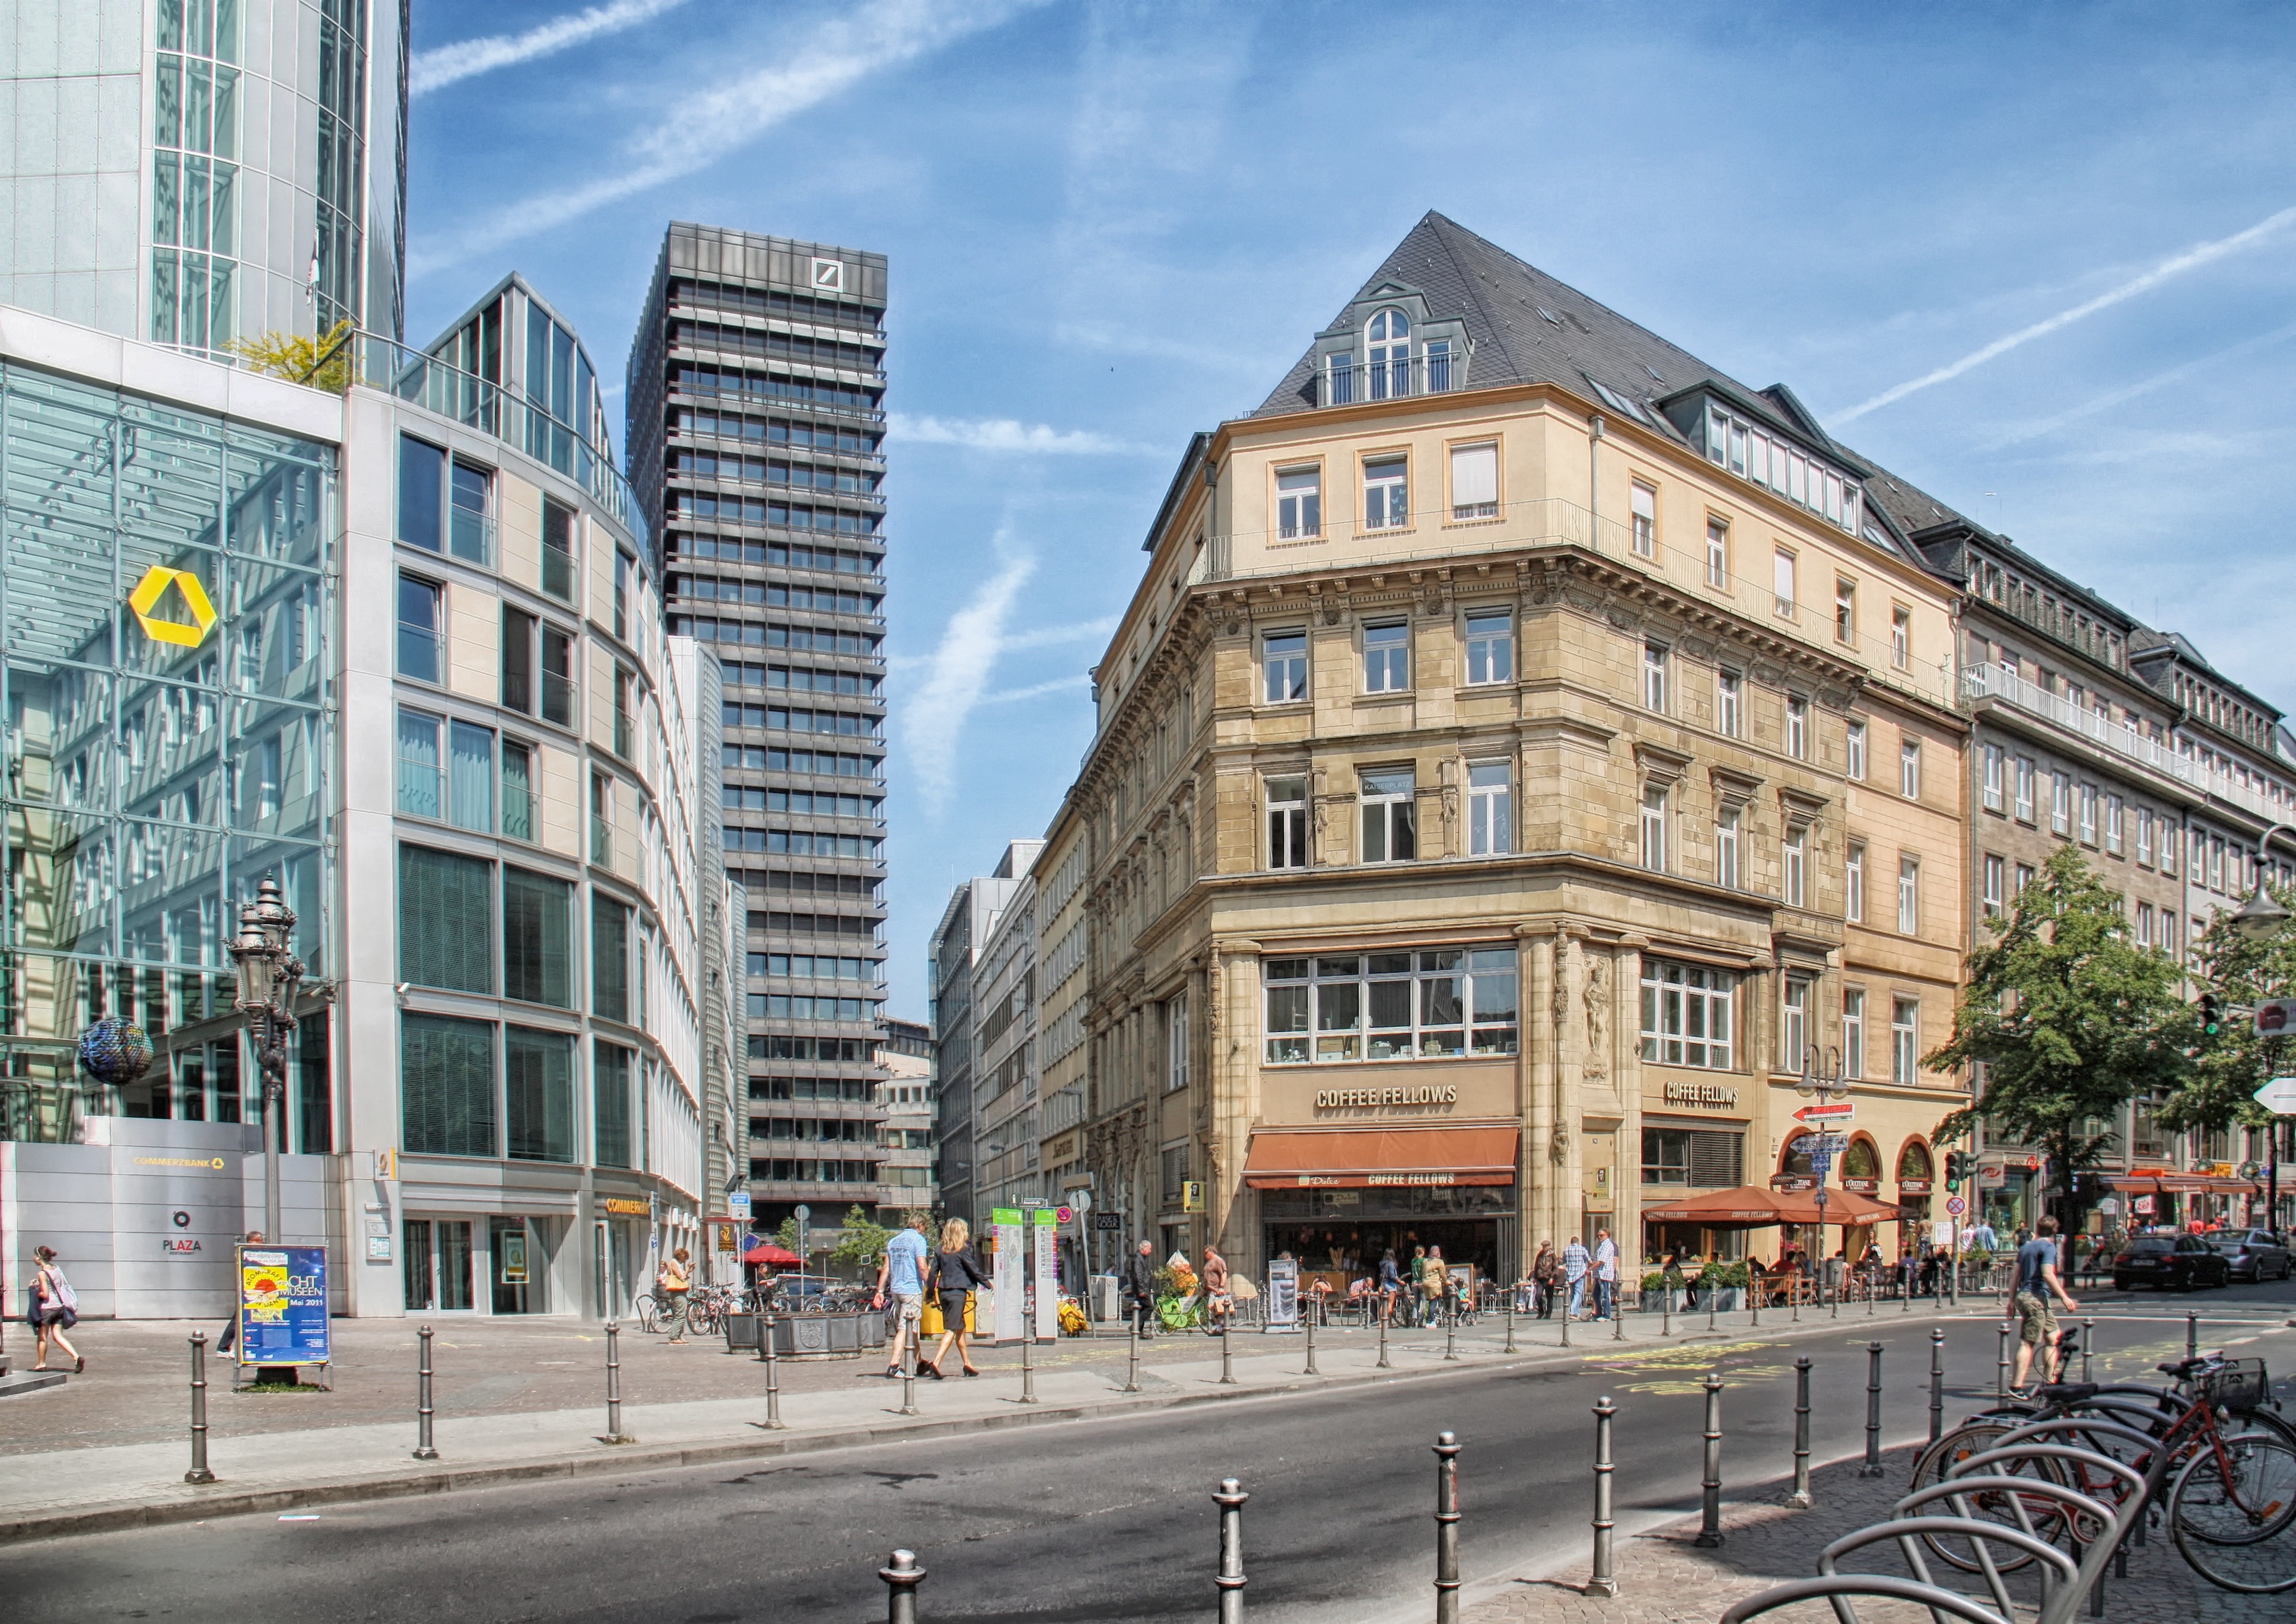
architecture, sky, skyline, street, house, window, building, city, skyscraper, urban, downtown, daytime, plaza, facade, apartment, tower block, hdr, clouds, buildings, germany, commercial building, frankfurt, metropolis, cities, condominium, neighbourhood, real estate, urban area, urban design, residential area, metropolitan area, mixed use, corporate headquarters